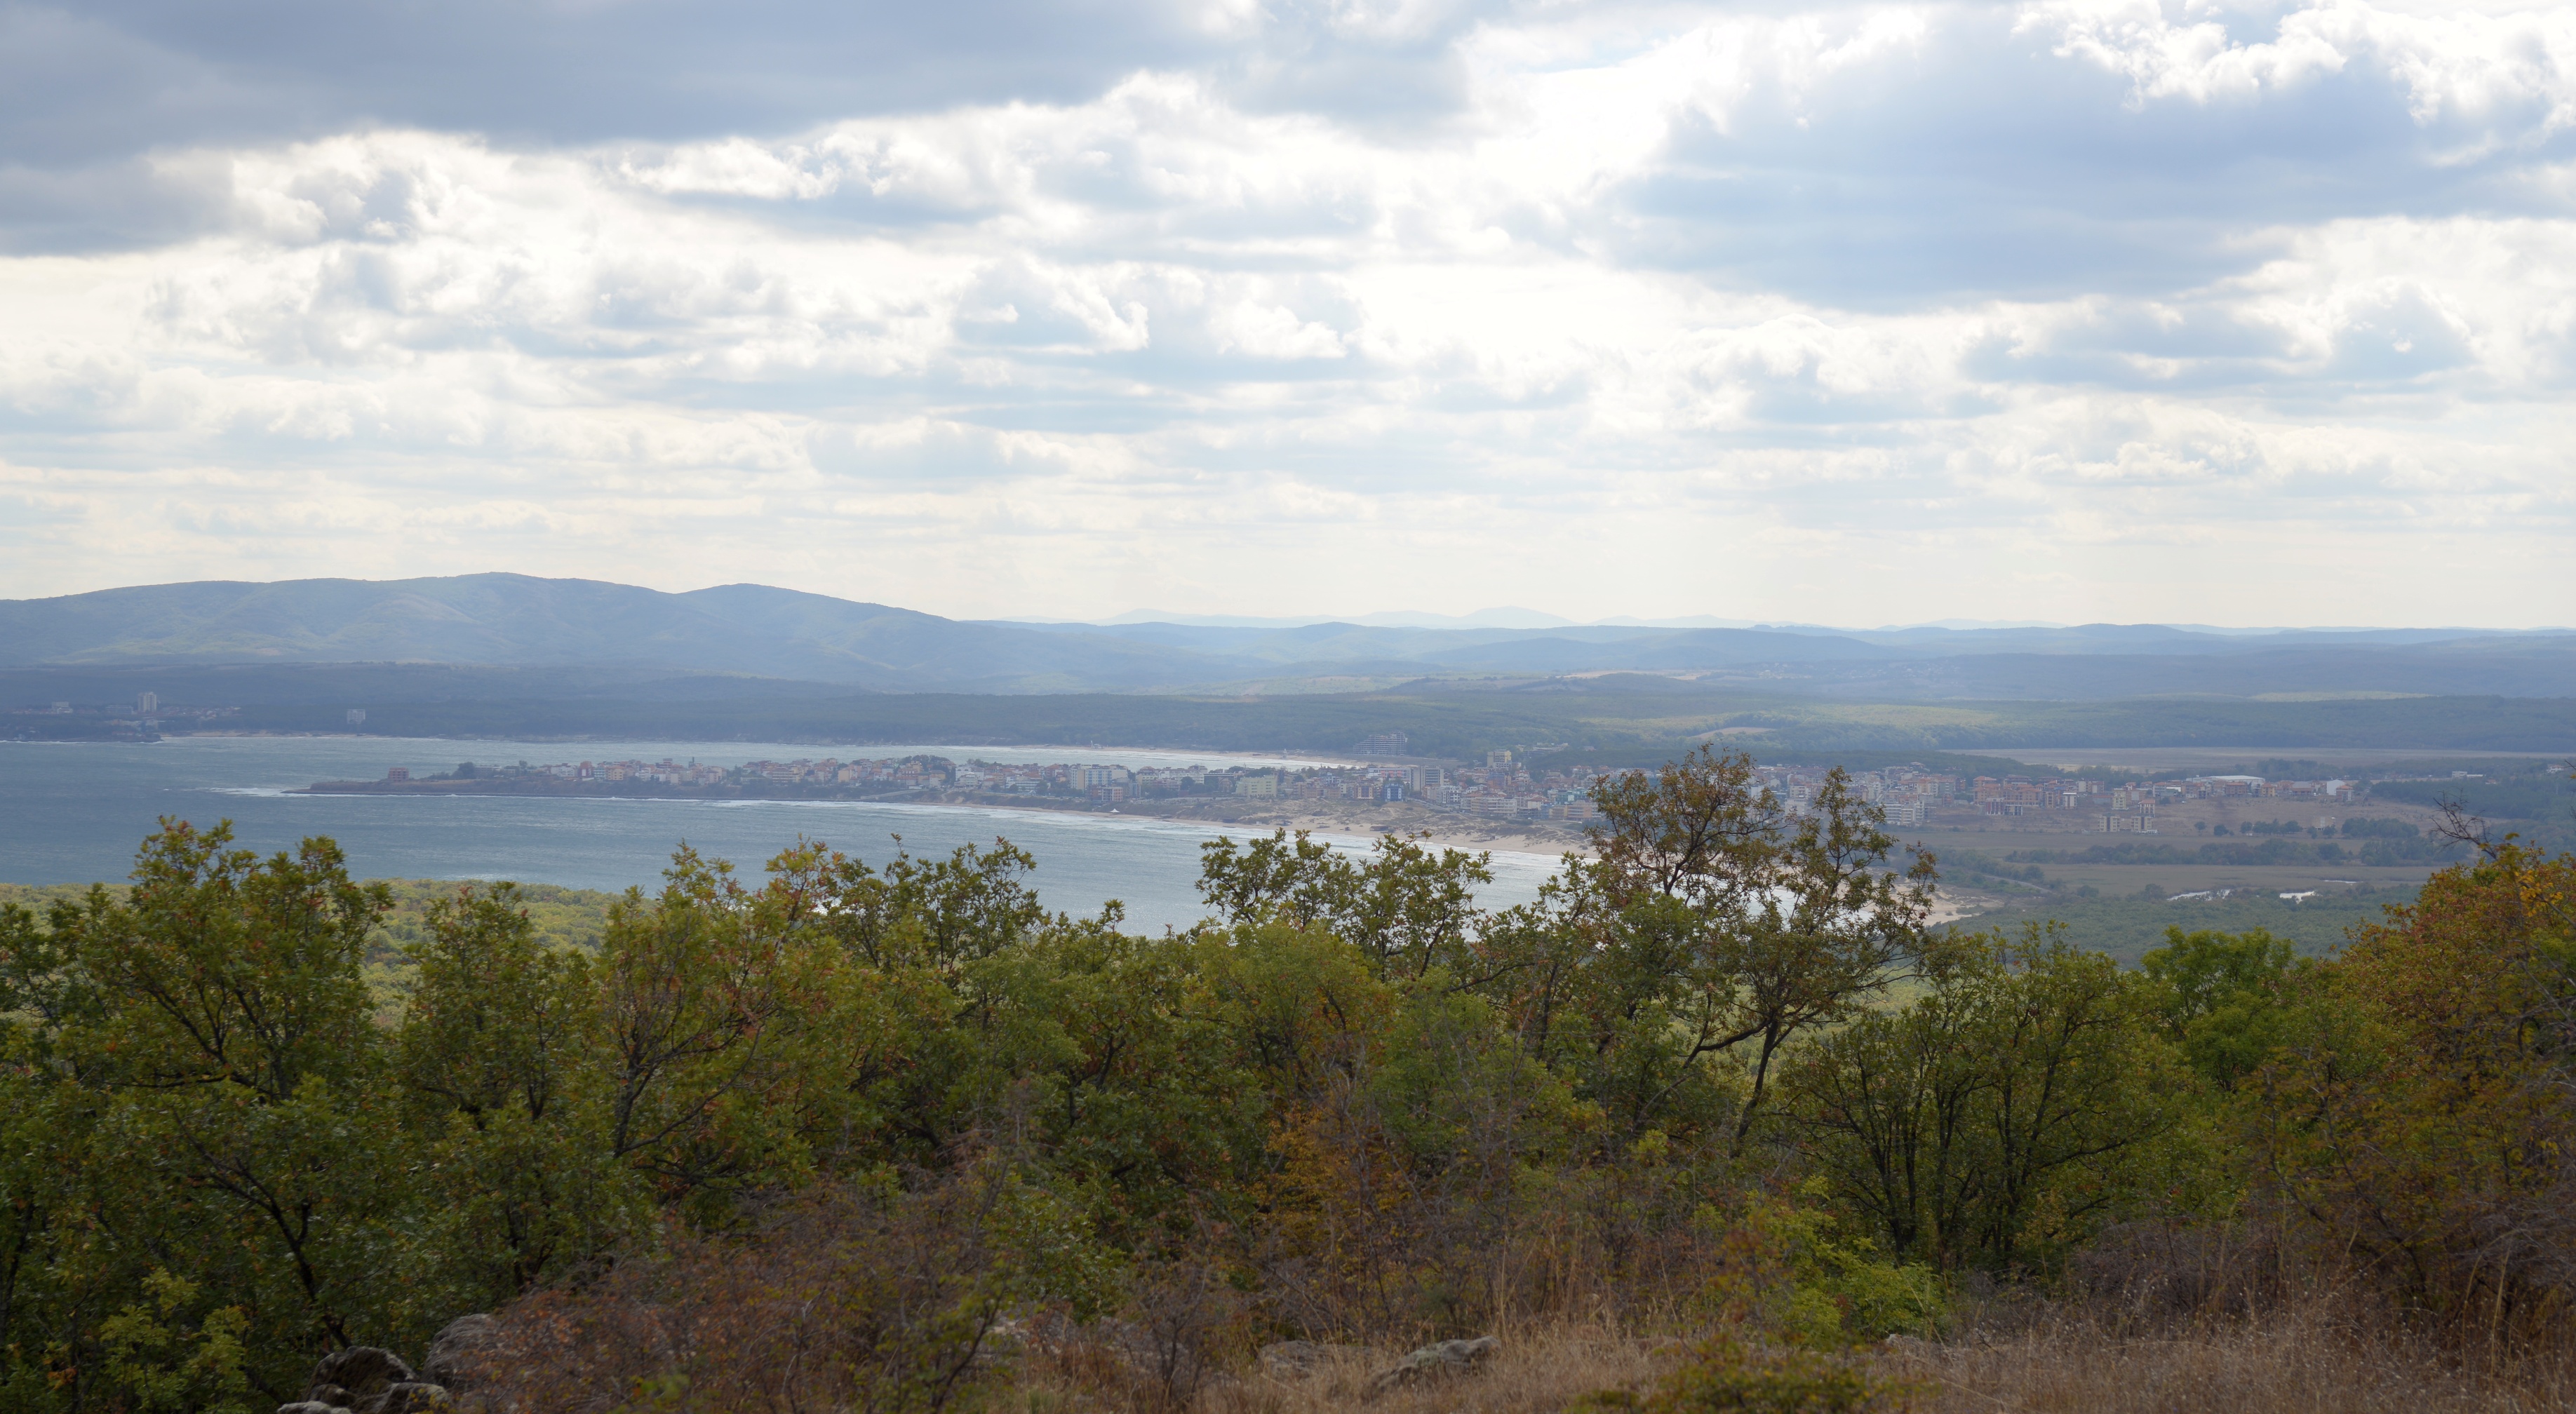
landscape, sea, wilderness, mountain, cloud, hill, lake, europe, reservoir, nikon, ridge, plateau, nikkor, fell, habitat, loch, ecosystem, d800, 70300mm, nikond800, 70300mmf4556gvr, bulgaria, natural environment, geographical feature, atmospheric phenomenon, mountainous landforms